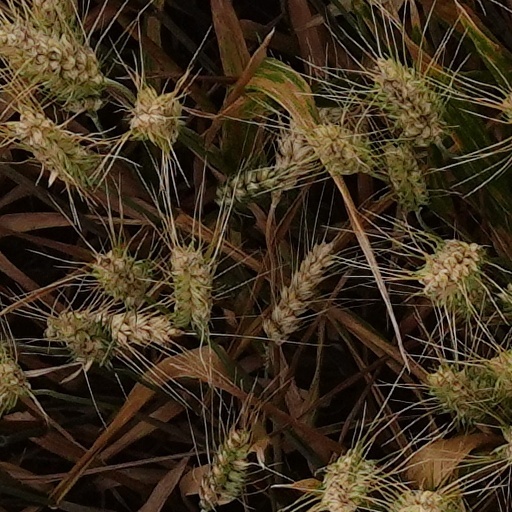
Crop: wheat